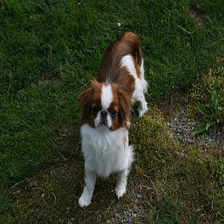
Species: dog
Breed: japanese chin